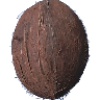
Label: Cocos 1